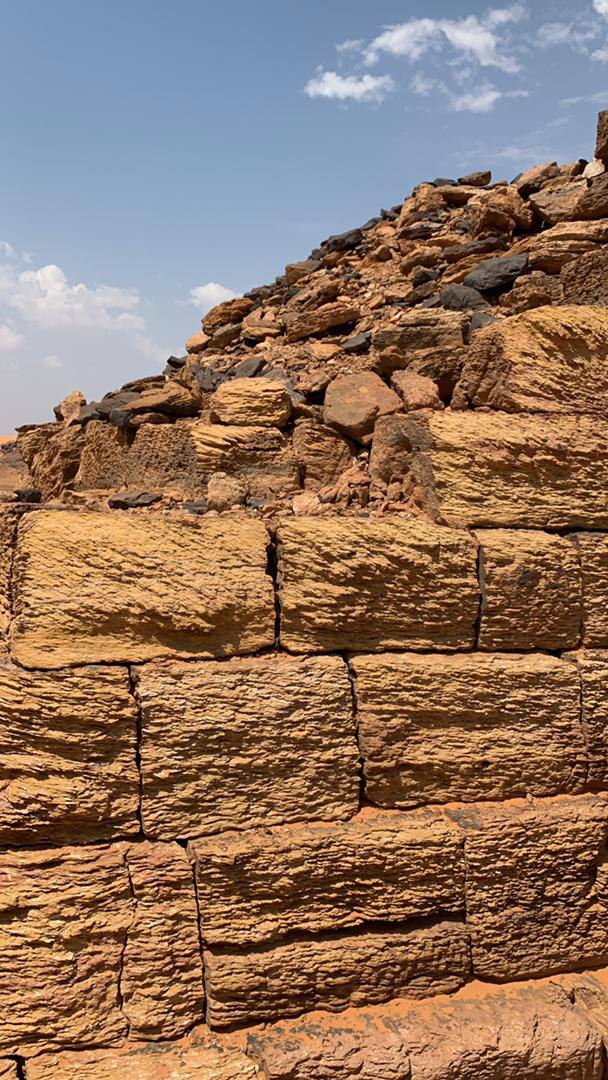
الوصف بالفصحى: جزء من هرم يظهر فيه تآكل الطوب بوضوح
الوصف بالعامية السودانية: حيطة من هرم والطوب باين فيه تآكل
التصنيف: Urban & City Life
التصنيف الفرعي: Archaeological Sites